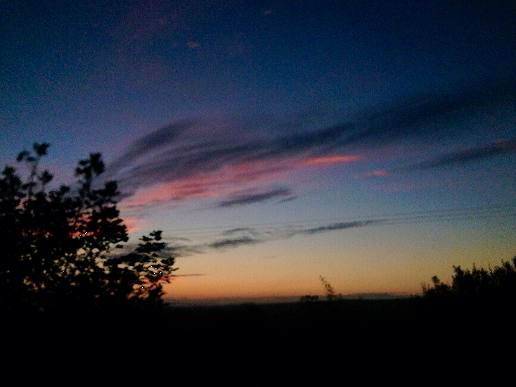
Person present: No